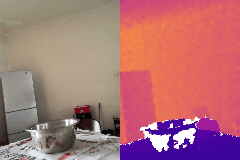
Label: bowl